Julian Oswald

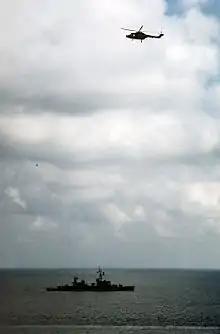
A Royal Navy Westland Lynx helicopter in action during the Gulf War

Oswald became Assistant Chief of the Defence Staff (Policy and Nuclear) in January 1985 and went on to become Flag Officer, Third Flotilla and Commander, Anti-Submarine Warfare Striking Fleet in October 1985. Promoted to vice-admiral on 3 January 1986, he was appointed a Knight Commander of the Order of the Bath in the 1987 New Year Honours. He was promoted to full admiral on 29 May 1987, on appointment as Commander-in-Chief Fleet and NATO Commander-in-Chief, Channel and Commander-in-Chief Eastern Atlantic.